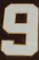
Number: 9